Question: Please indicate a possible affordance area of the cut_apple that can be used for cutting
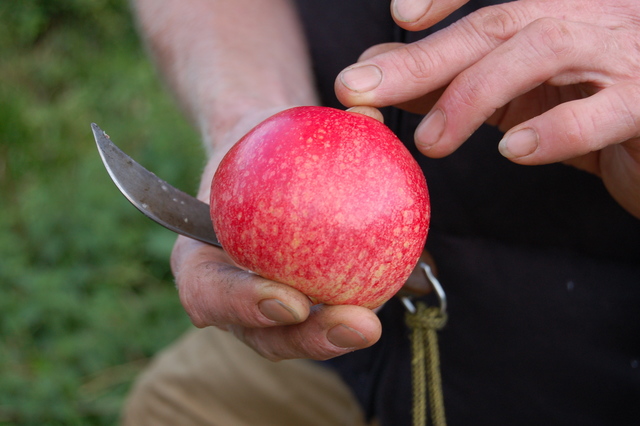
Answer: [88, 119, 294, 277]